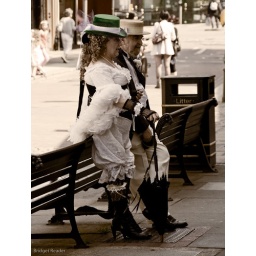
Madam in a green hat